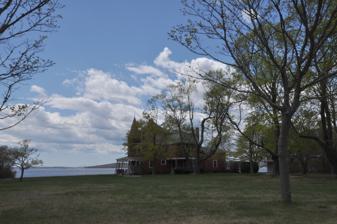
Building: David M. Anthony House (Swansea, Massachusetts)
Country: United States of America
Year built: 1895
Historic house in Massachusetts, United States For other NRHP-listed house of this name, see David M. Anthony House (Fall River, Massachusetts) . United States historic place David M. Anthony House U.S. National Register of Historic Places Show map of Massachusetts Show map of the United States Location 98 Bay Point Road, Swansea, Massachusetts Coordinates 41°42′37″N 71°12′37″W / 41.71028°N 71.21028°W / 41.71028; -71.21028 Area 8.57 acres (3.47 ha) Built 1895 ( 1895 ) Architect Beattie, William Architectural style Queen Anne MPS Swansea MRA NRHP reference No. 90000059 Added to NRHP February 16, 1990 The David M. Anthony House is a historic house at 98 Bay Point Avenue on Gardner's Neck in Swansea, Massachusetts .  Built in 1895 for a prominent Fall River businessman, it was one of the first summer houses in the area, and is a high quality example of Queen Anne Victorian architecture.  It was listed on the National Register of Historic Places in 1990. Description and history Gardner's Neck is a peninsula projecting southward into Mount Hope Bay between the Cole and Lee Rivers on Swansea's south coast.  The David M. Anthony House is located on a large parcel at the center of the peninsula's southern shore, which includes its very southernmost tip.  The house is a 2 + 1 ⁄ 2 -story wood-frame structure, with asymmetrical massing typical of the Queen Anne period.  It has a hip roof with cross gables, and porch that wraps around the waterfront side to the east.  The exterior is finished in a combination of wooden shingles and clapboards. The house was built in 1895, and was one of the first summer houses built on Gardner's Neck.  It was built as the summer estate of David M. Anthony, a Fall River businessman who founded the Swift River Meat Packing Company.  He and other Fall River businessmen were responsible for the transition of Gardner's Neck from a mainly agricultural area to a summer resort area.  This house remained in the Anthony family until 1942. The original house was replaced in the late 2010s and all that visibly remains of the original structure is the round stone portion of the porch and the garage. See also Harold H. Anthony House , built next door for Anthony's son David M. Anthony House (Fall River, Massachusetts) , Anthony's house in Fall River National Register of Historic Places listings in Bristol County, Massachusetts References